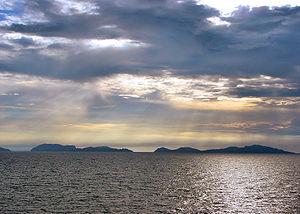
North Gigante Island est une île de la province de Iloilo aux Philippines.
South Gigante Island est une île de la province de Iloilo aux Philippines.
La mer de Visayan est une petite mer des Philippines située au milieu des Visayas.